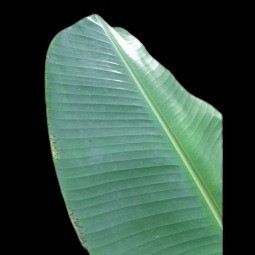
Label: Healthy